Abelardo L. Rodríguez Market

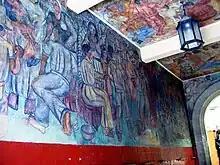
Part of entrance painted by Pablo Rendon

These murals include: "Los mercados" by Ángel Bracho, "Influencia de las vitaminas" by Antonio Pujol, "Los alimentos y los problemas del obrero" by Pedro Rendón, "Escenas populares" by Ramón Alva Guadarrama, "Las labores del campo" by Grace Greenwood Ames, "La minería" by Marion Greenwood, "La industrialización del campo" and "Mercado maya" by Raúl Gamboa as well as the copper-plated relief called "Historia de México", by Isamu Noguchi.